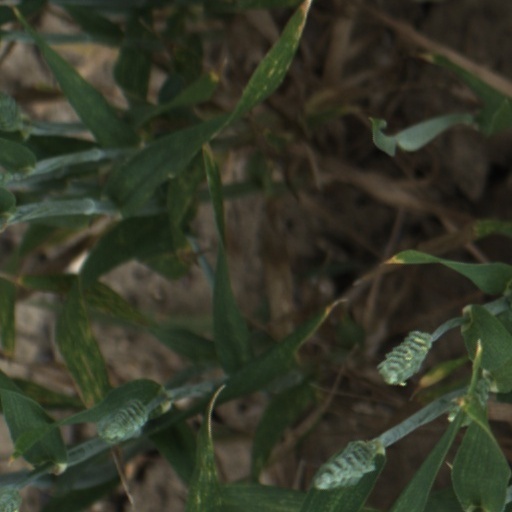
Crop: wheat